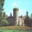
Label: castle